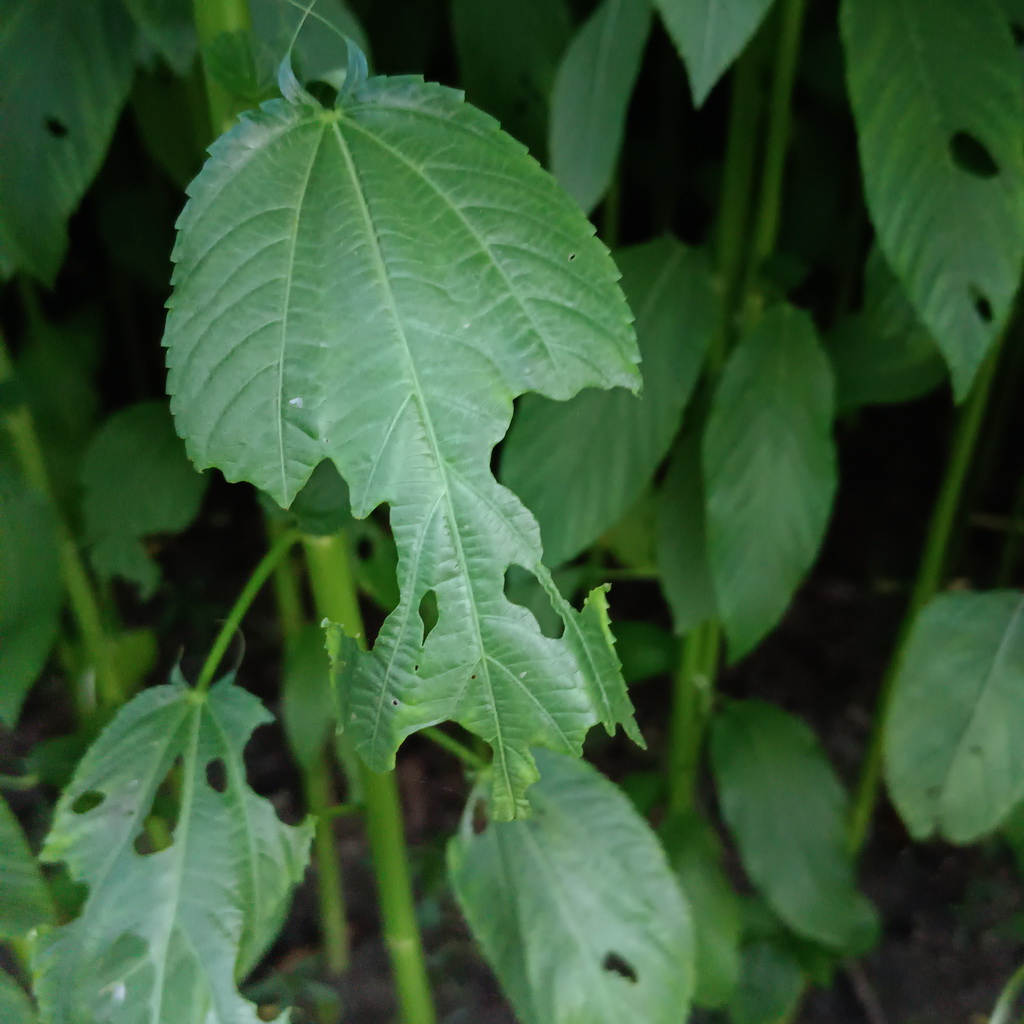
Label: Holed